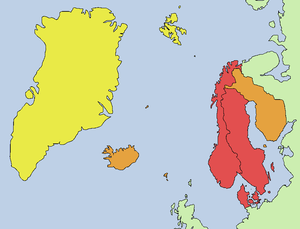
Skandinavisk forsvarsalliance
Skandinavien, hvor Danmark, Norge, Sverige og Finland ville have været inkluderet i forsvarsalliancen.
En Skandinavisk forsvarsalliance, der skulle inkludere Danmark, Finland, Norge og Sverige, blev diskuteret mellem landene efter Anden Verdenkrigs afslutning. Finland havde kæmpet mod Sovjetunionen i krigen. Danmark og Norge havde været under besættelse af nazimagten fra 1940 til 1945, mens Sverige havde undsluppet besættelse. Dog var Sverige påvirket af effekterne fra krigen. Alle fire lande mente, efter krigen, at med en forsvarsalliance ville de stå bedre, end stå alene, som landene gjorde før 1940.